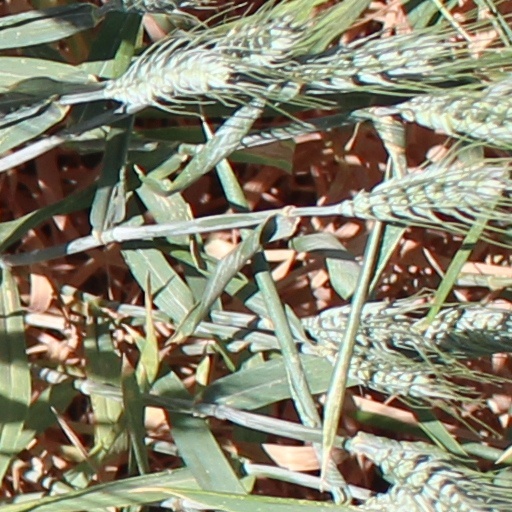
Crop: wheat